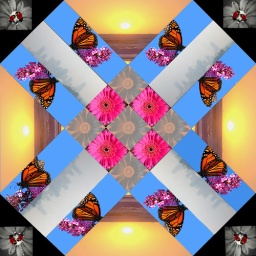
the pic in between the butterfly is a picture of sky scrapers in Cincinnati. i took this picture!!!